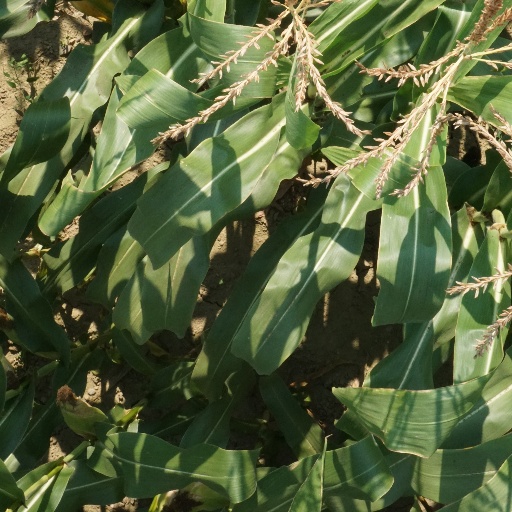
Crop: maize; corn